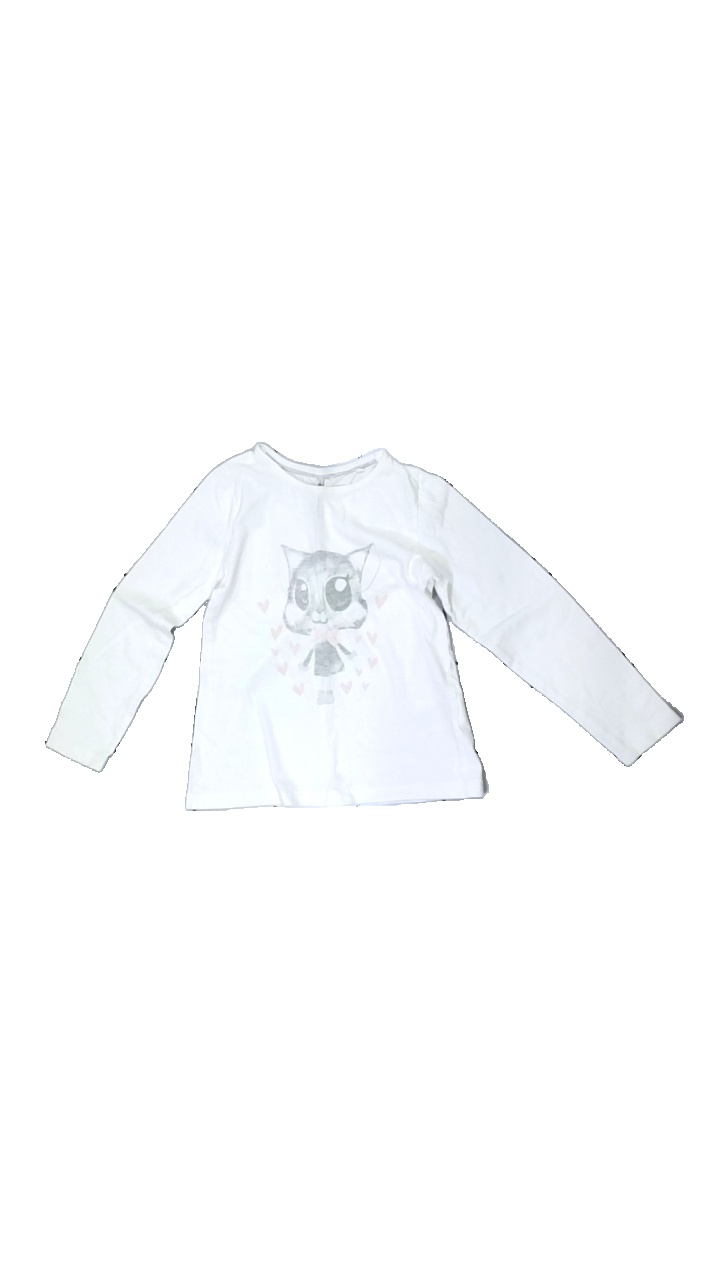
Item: Top (Children)
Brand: Lupilu
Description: vit långärmad tröja med katt fram, svaga fläckar på arm
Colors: White, Grey, Pink
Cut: Regular
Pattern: Animal print
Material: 100% cotton
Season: All
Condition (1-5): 4
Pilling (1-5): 5
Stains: Minor
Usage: Reuse
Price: <50